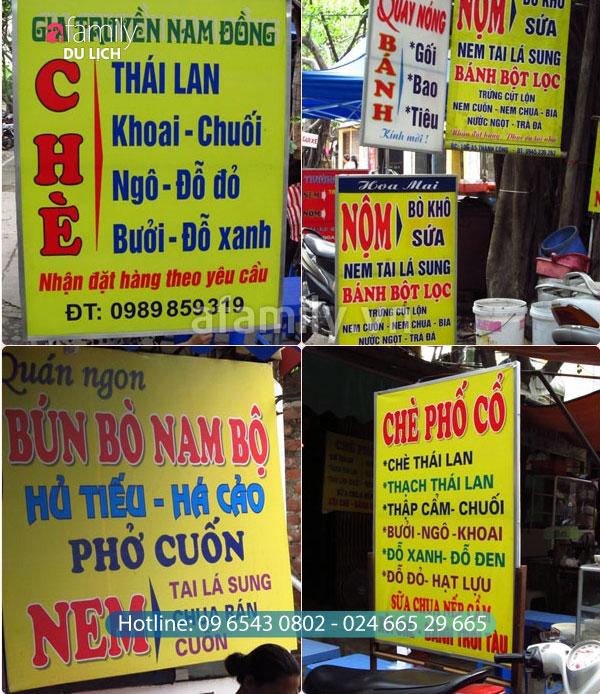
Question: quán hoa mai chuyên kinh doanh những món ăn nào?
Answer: nộm bò khô, nộm sứa, nem tai lá sung, bánh bột lọc, trứng cút lộn, nem cuốn, nem chua, bia, nước ngọt, trà đá